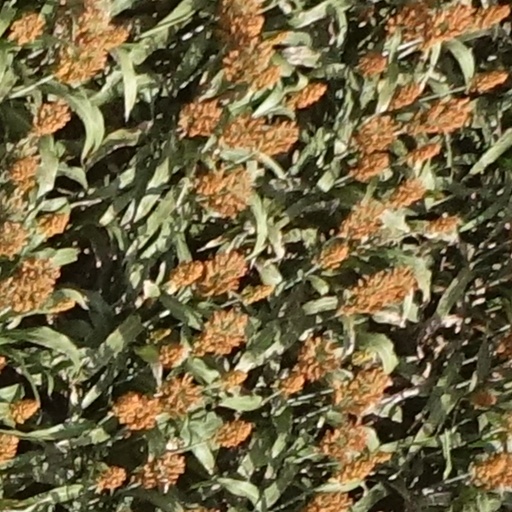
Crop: sorghum